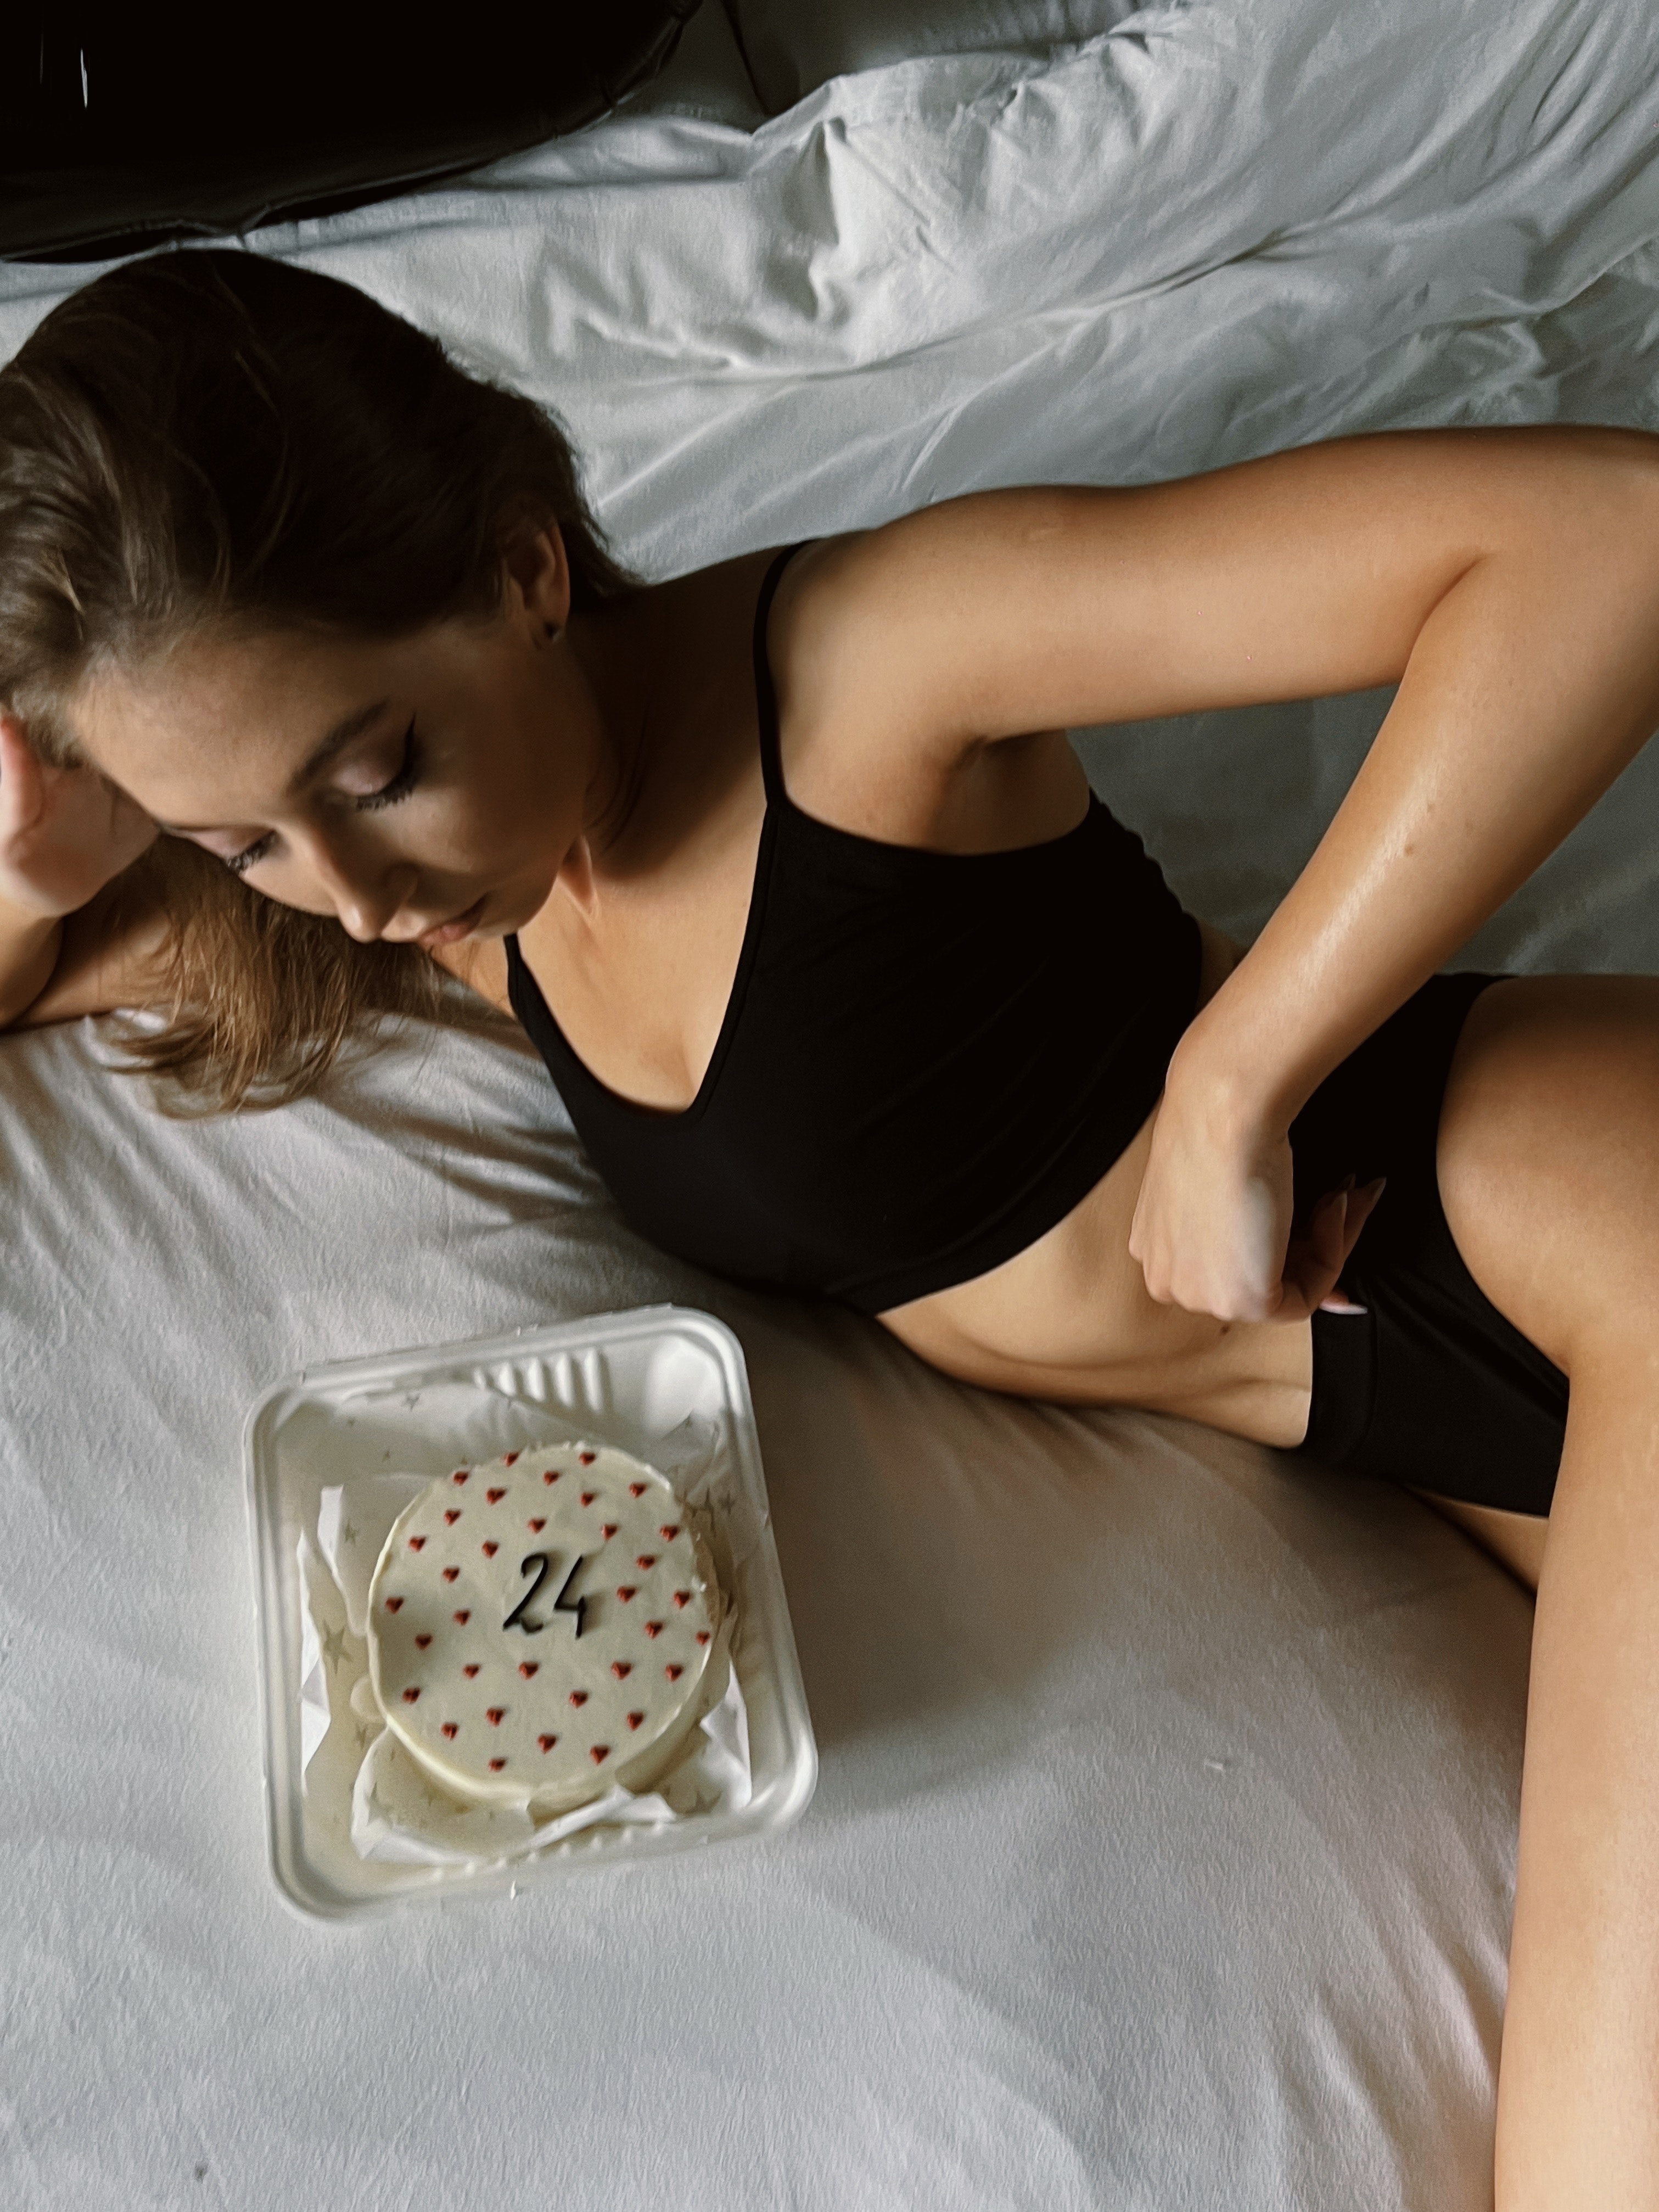
woman, comfort, human body, textile, flash photography, thigh, elbow, smile, linens, human leg, chest, tableware, bed, bedding, flooring, room, sitting, cuisine, bed sheet, pattern, eyewear, flesh, child, dish, blanket